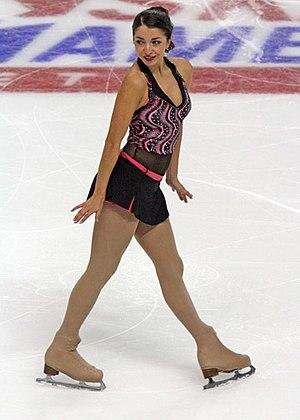
Tuğba Karademir, née le 17 mars 1985 à Ankara, est une patineuse artistique turque. Elle est la première patineuse turque à participer aux Jeux olympiques. Sa 10ᵉ place aux championnats d'Europe 2007 est le meilleur classement à ce jour, obtenu par une patineuse turque dans un championnat de l'ISU.